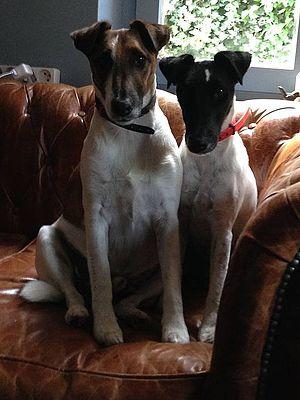
Male Fox Terrier trois couleur et femelle tête noir corps blanc
Le nom fox-terrier se réfère, en réalité, à deux races de chiens : le fox-terrier à poil lisse et le fox-terrier à poil dur. Au XIXᵉ siècle, ils étaient utilisés lors de la chasse aux renards pour sortir les renards de leurs terriers, facilitant ainsi la tâche du chasseur qui l'accompagnait. Son pelage est hypoallergène.Trait de caractère : susceptible.